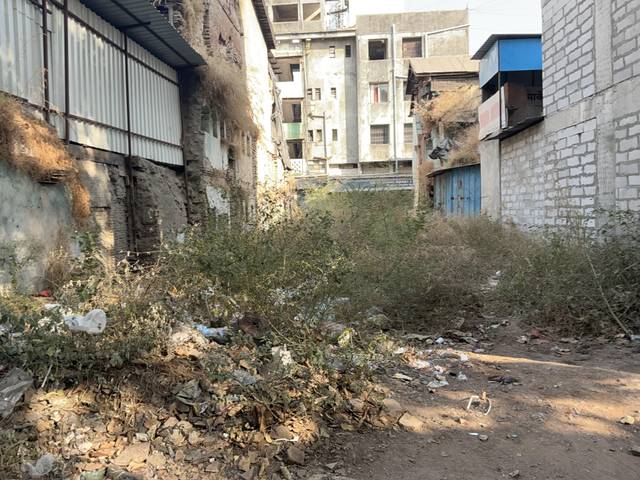
Region: India
Coordinates: 20.006, 73.788